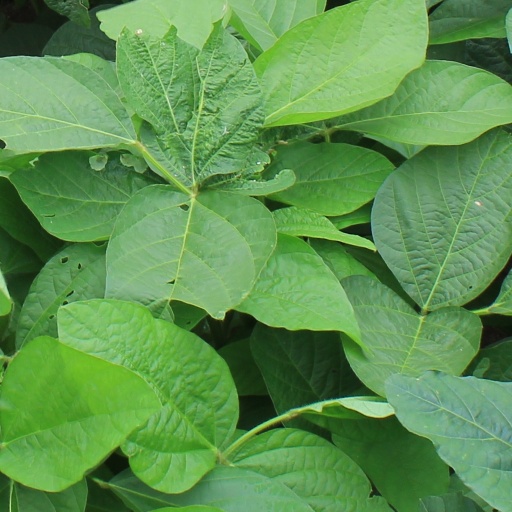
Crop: soybean